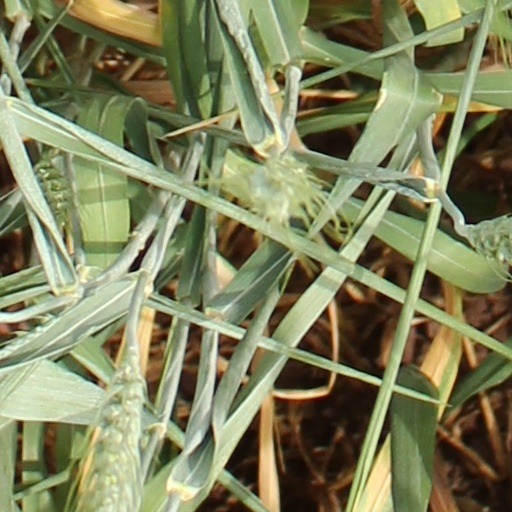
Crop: wheat